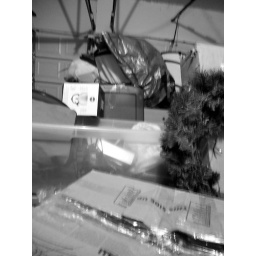
yeah i have no idea why i wanted to put this one in black and white